Johann Zelebor

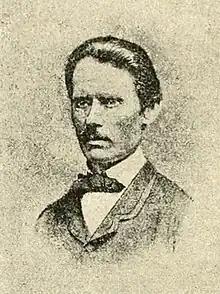

Johann Zelebor (5 February 1815, in Eggenburg, Lower Austria – 19 February 1869, in Vienna) was an Austrian naturalist, illustrator, and zoologist.